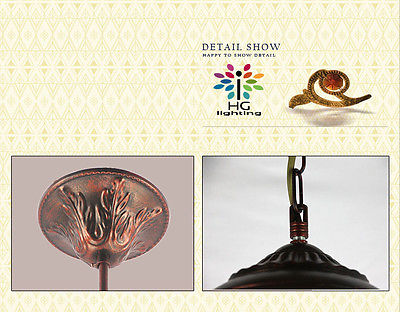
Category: lamp